Carmel, Indiana

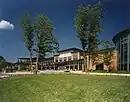
Carmel Clay Public Library

The government consists of a mayor and a city council. The current mayor is Sue Finkam, who has served since 2024.